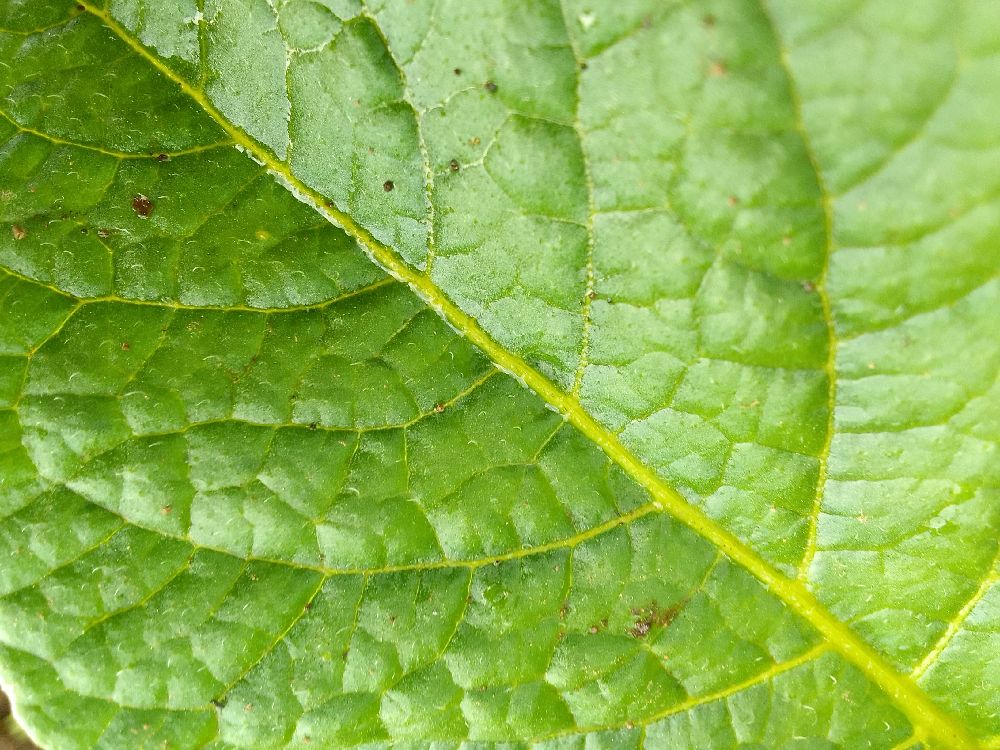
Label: Healthy